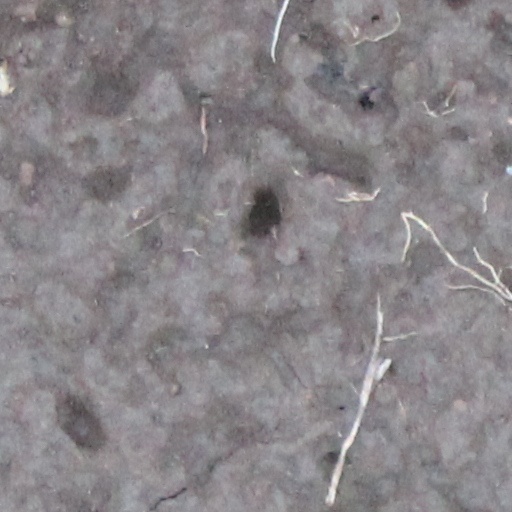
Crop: wheat